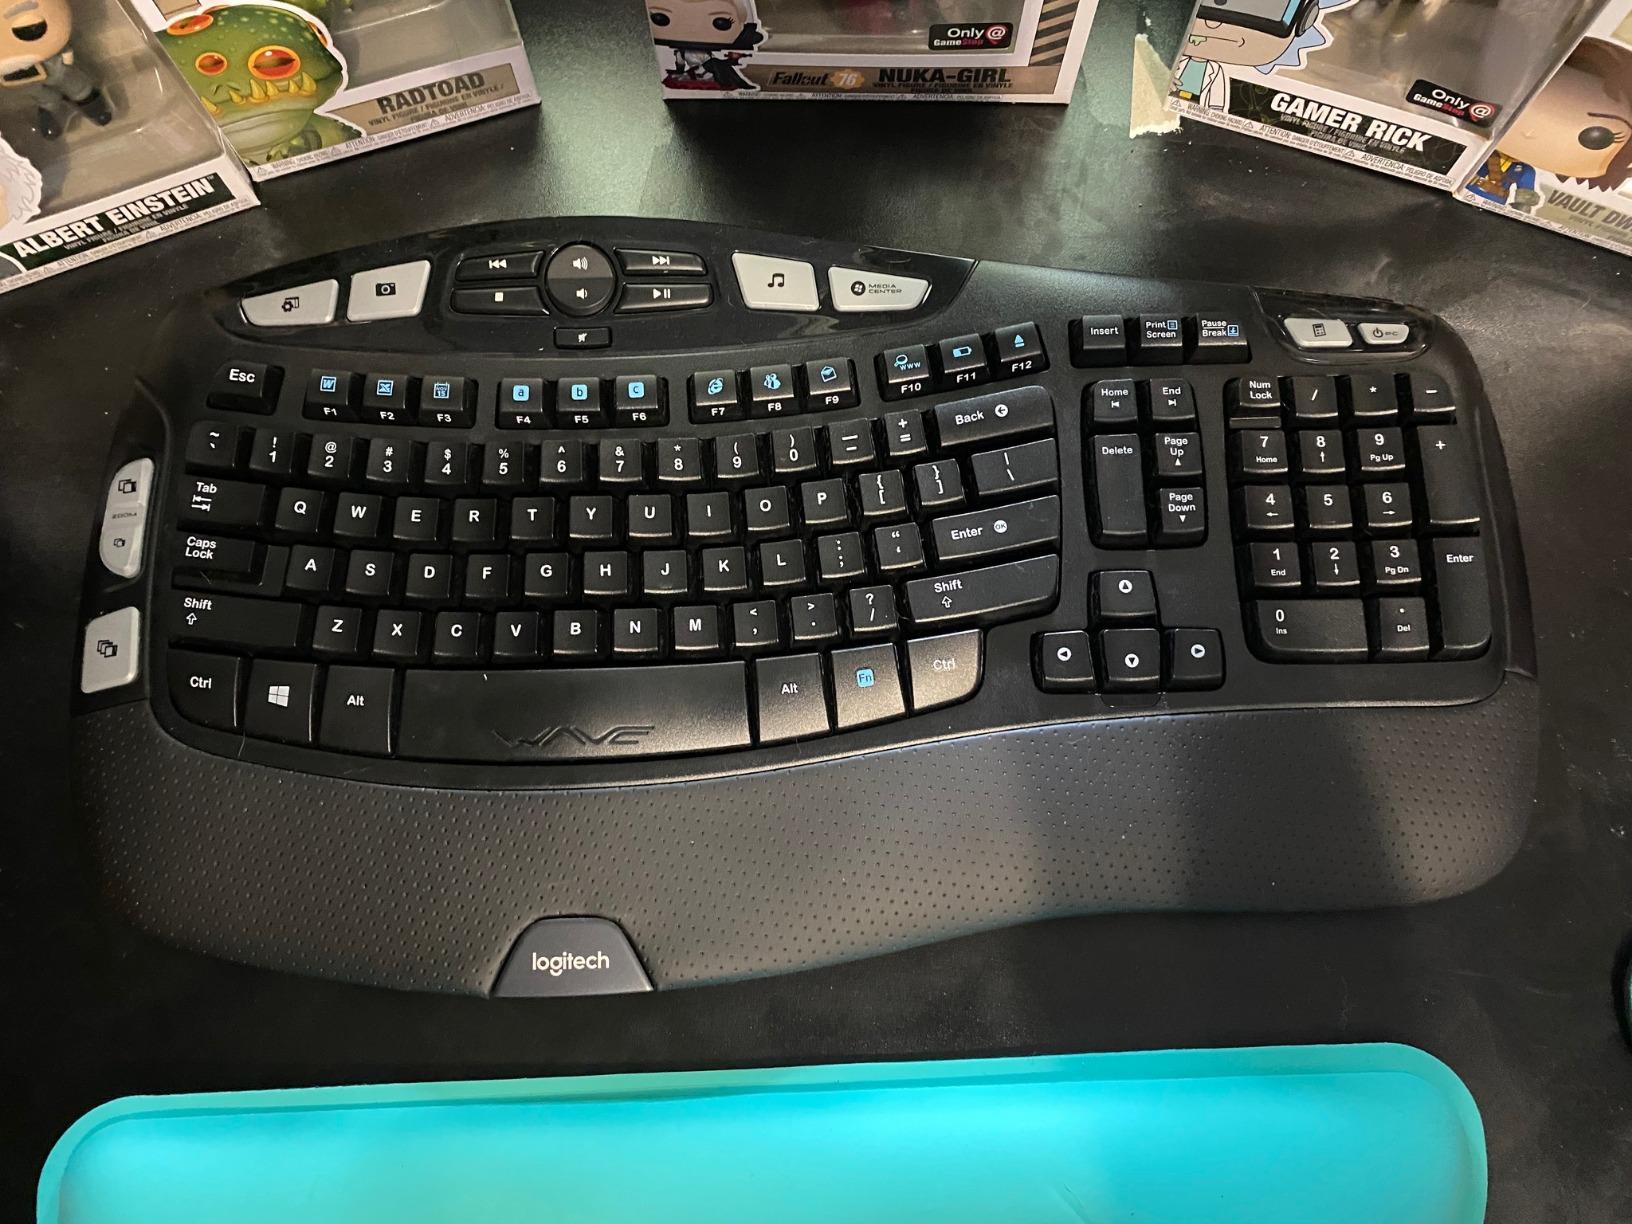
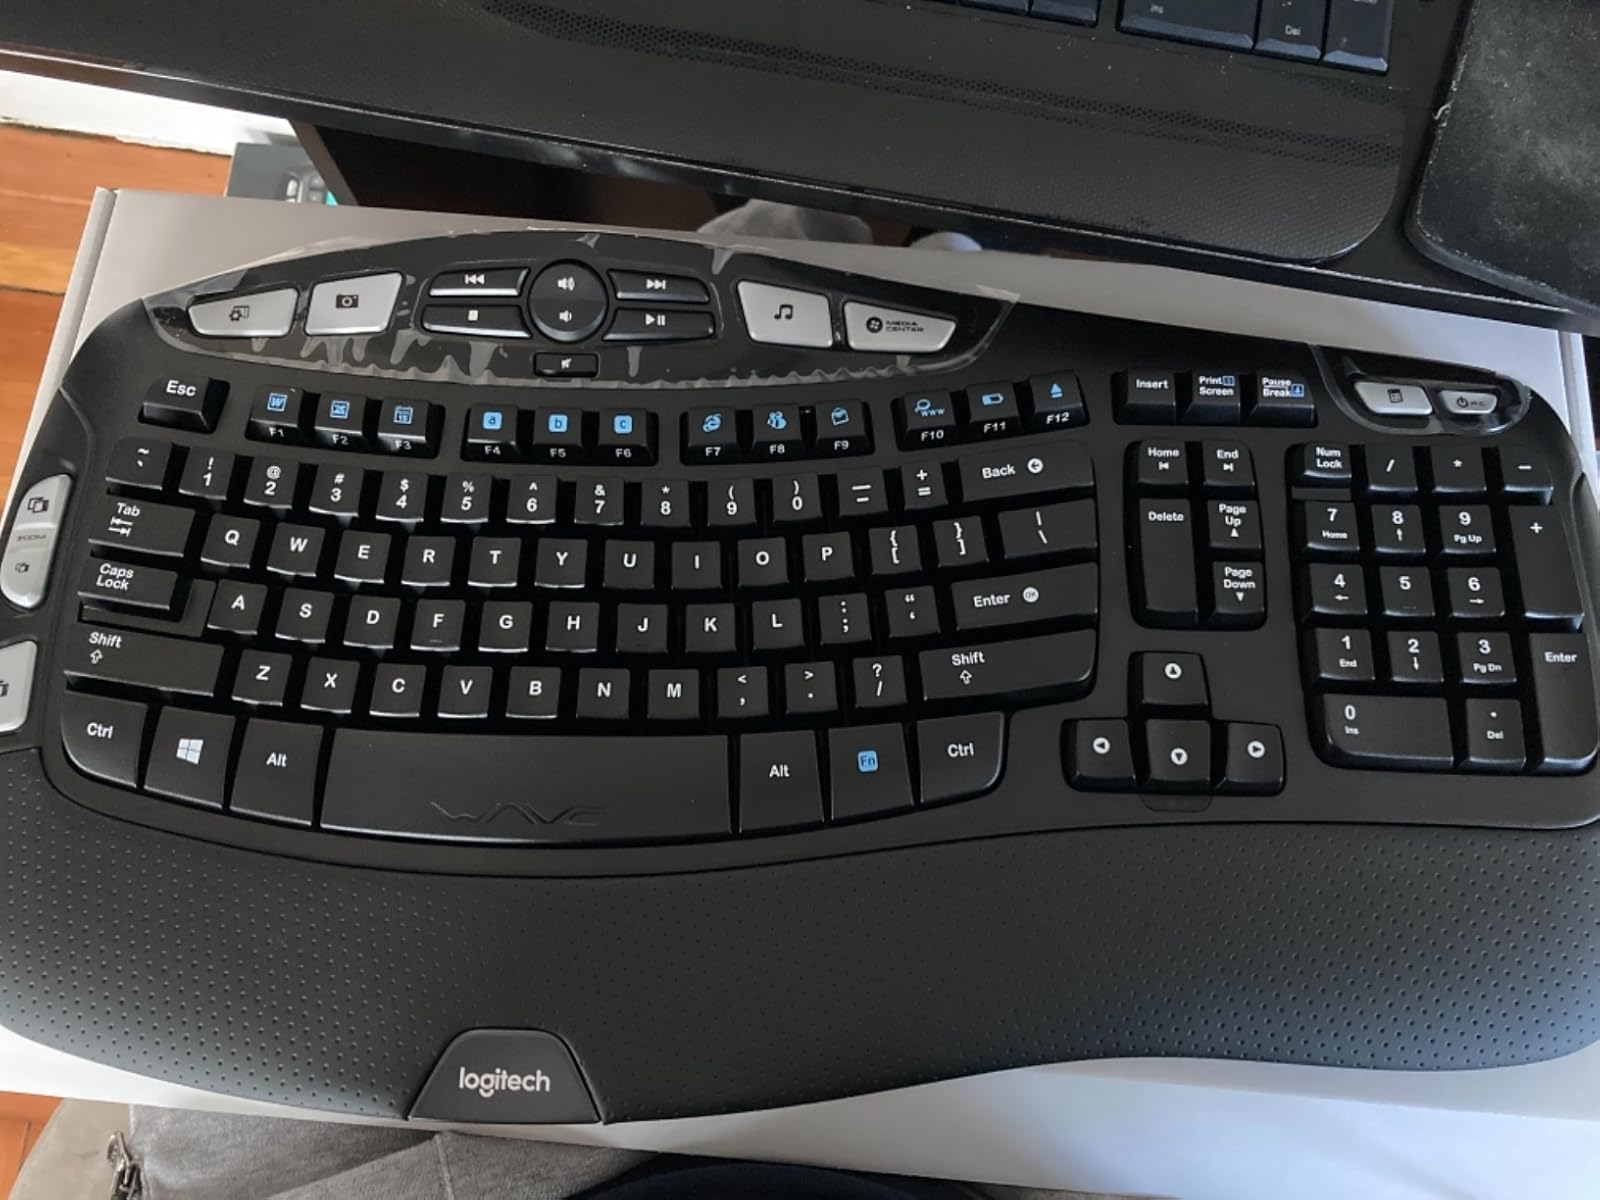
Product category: keyboard
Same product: yes